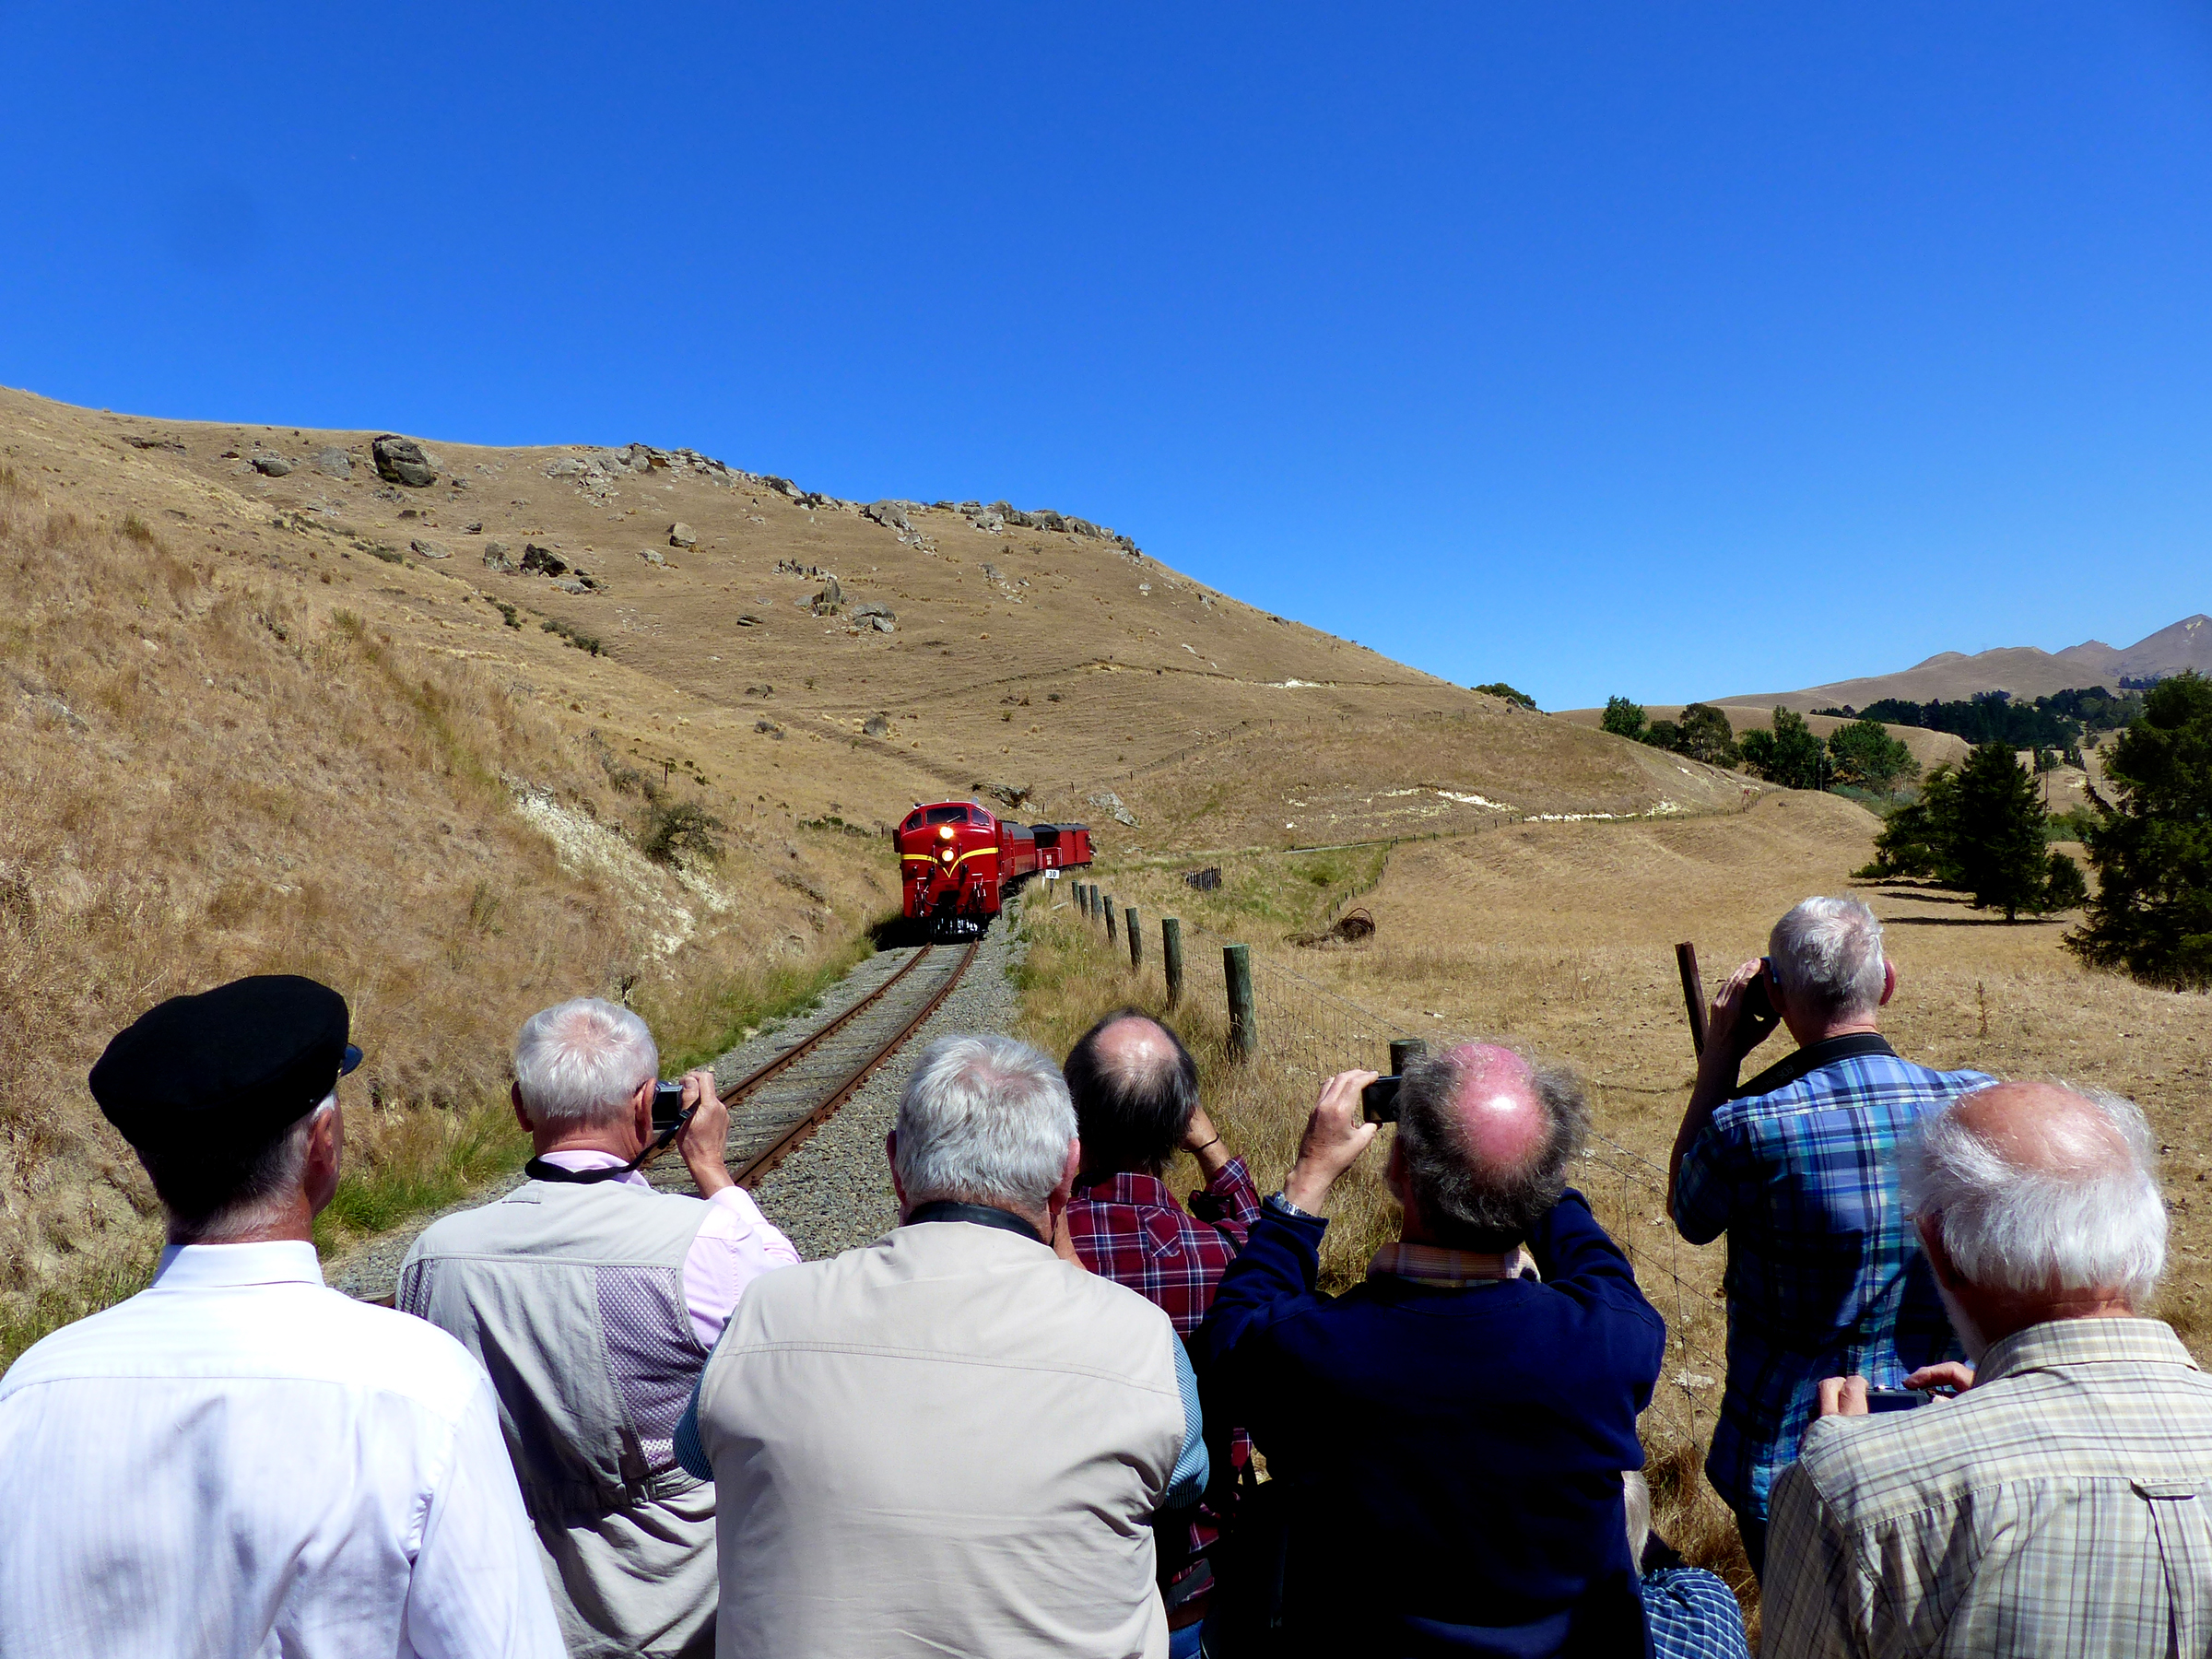
wilderness, walking, mountain, people, hiking, adventure, travel, tourism, publicdomain, geology, backpacking, trains, lumixfz200, bridgecamera, trainspotting, thinontop, wekapasasrailway, outdoor recreation